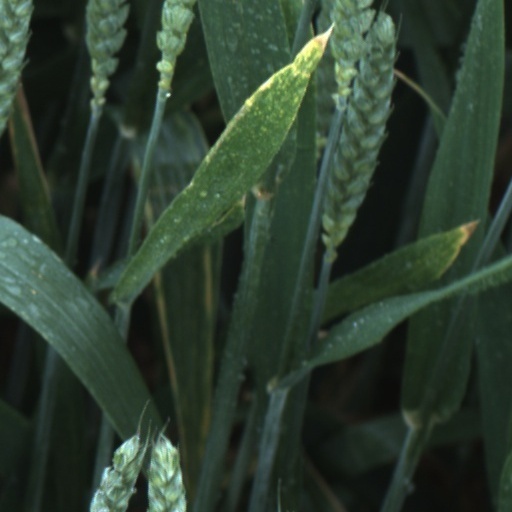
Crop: wheat